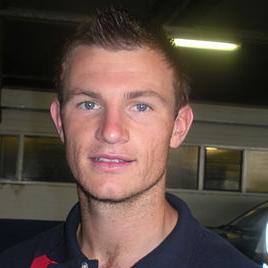
Age: 18